List of career achievements by Nathan Chen

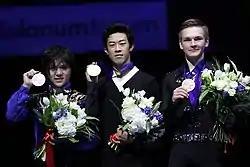
A photograph of Shoma Uno, Nathan Chen and Mikhail Kolyada (from left to right) posing with medals around their necks and flowers in their hands.

United States Olympic & Paralympic Committee